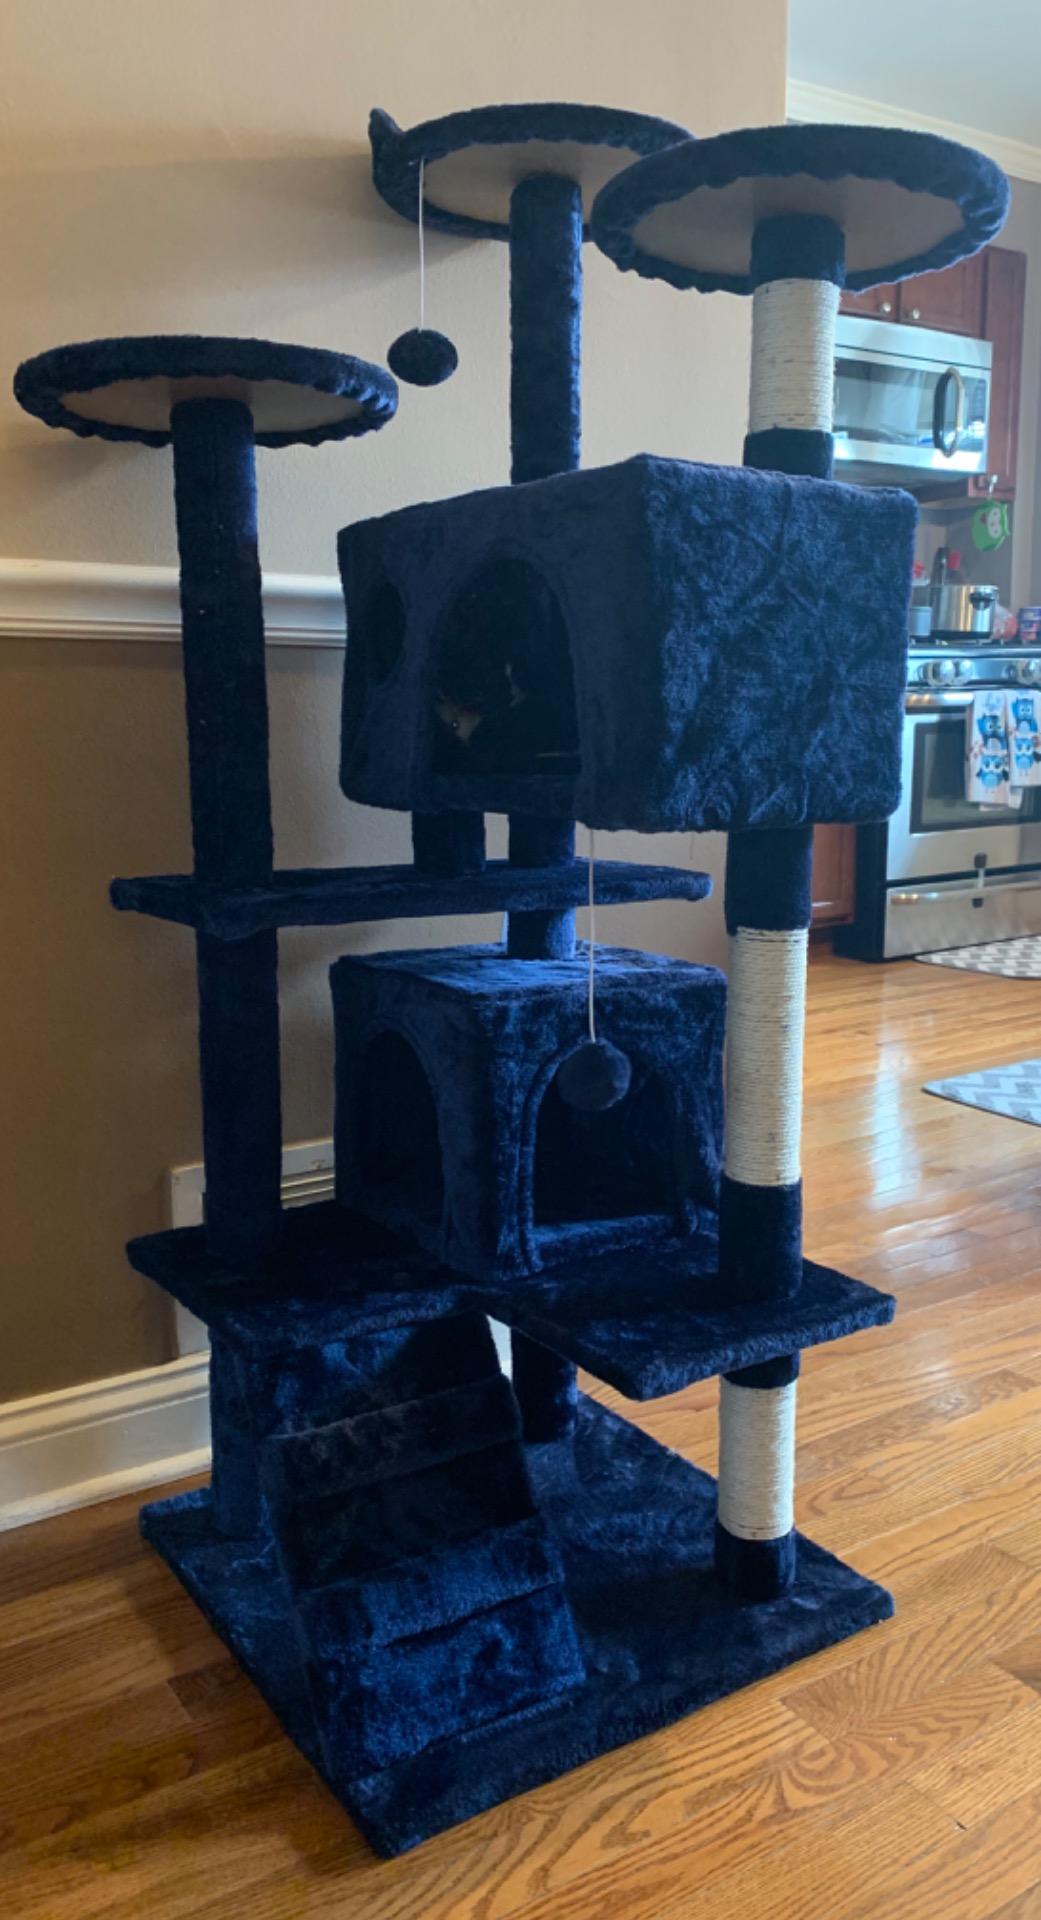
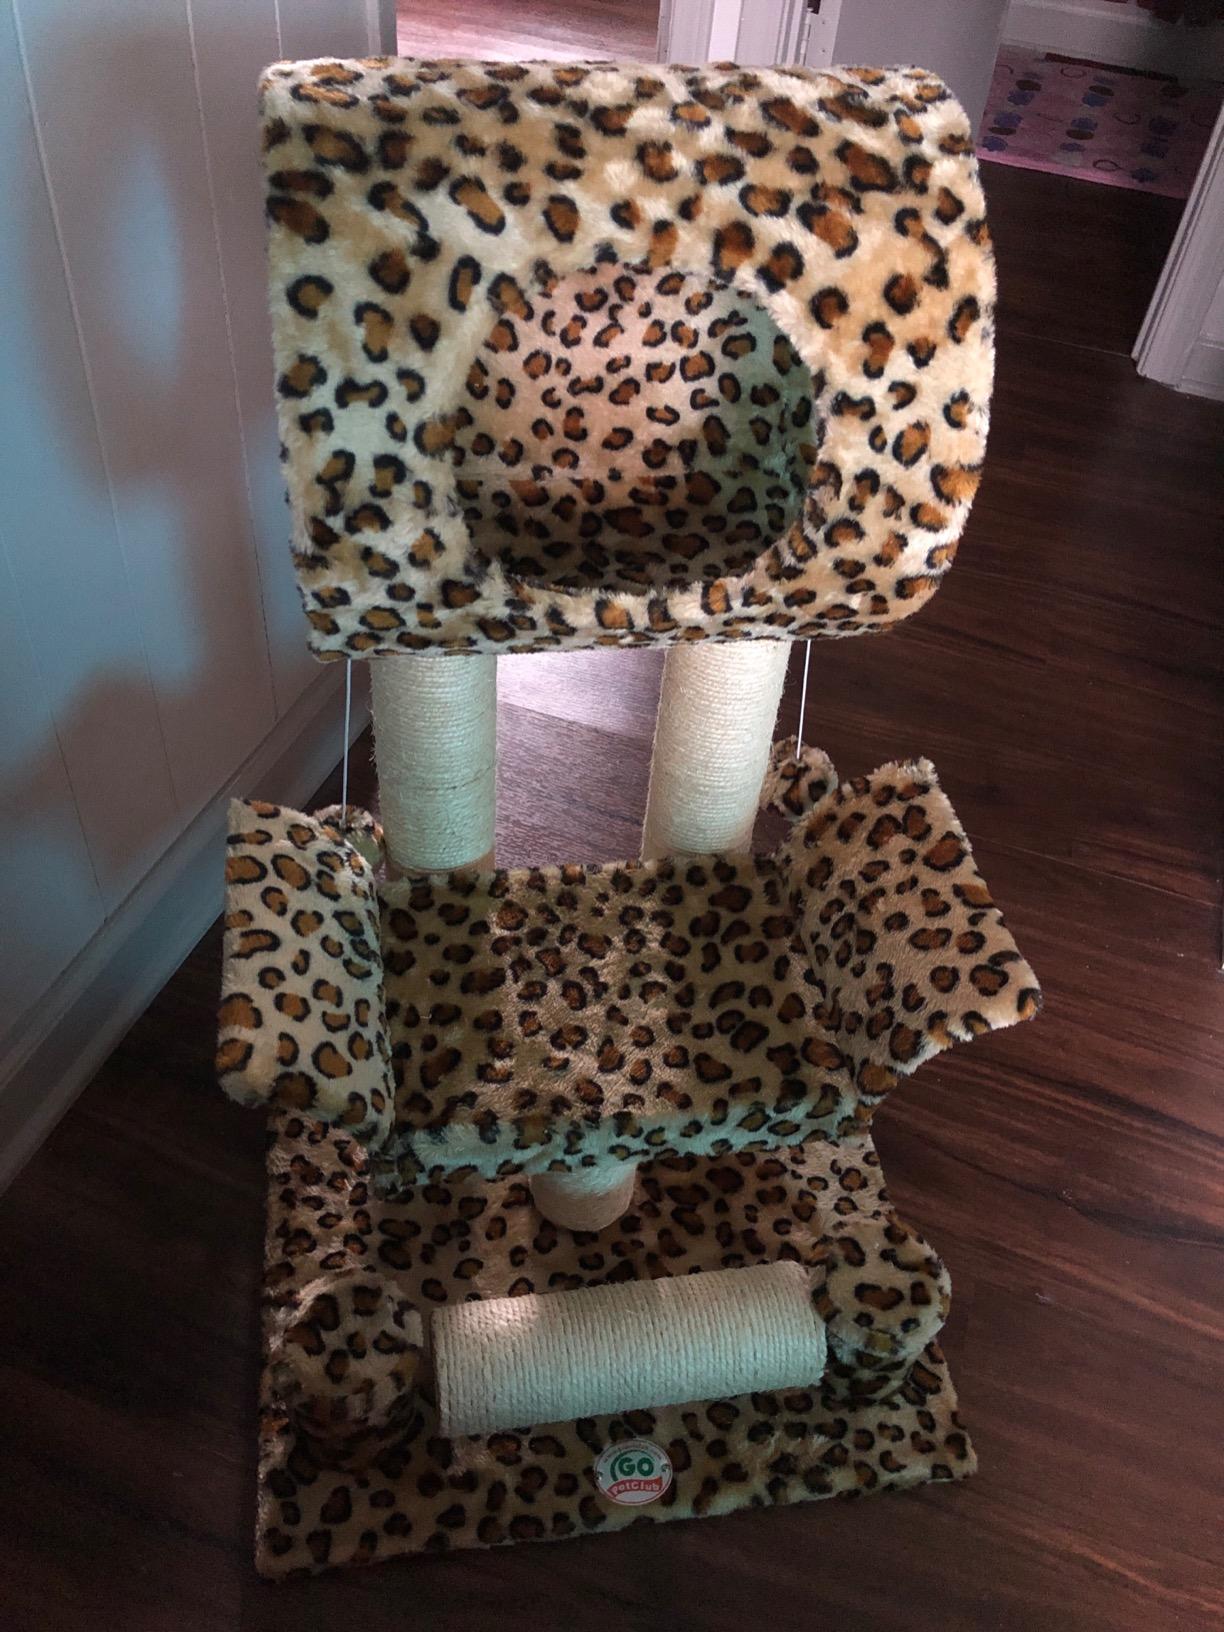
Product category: items_cat tree
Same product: no